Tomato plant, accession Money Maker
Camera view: bottom (45 deg); turntable rotation: 120 degrees
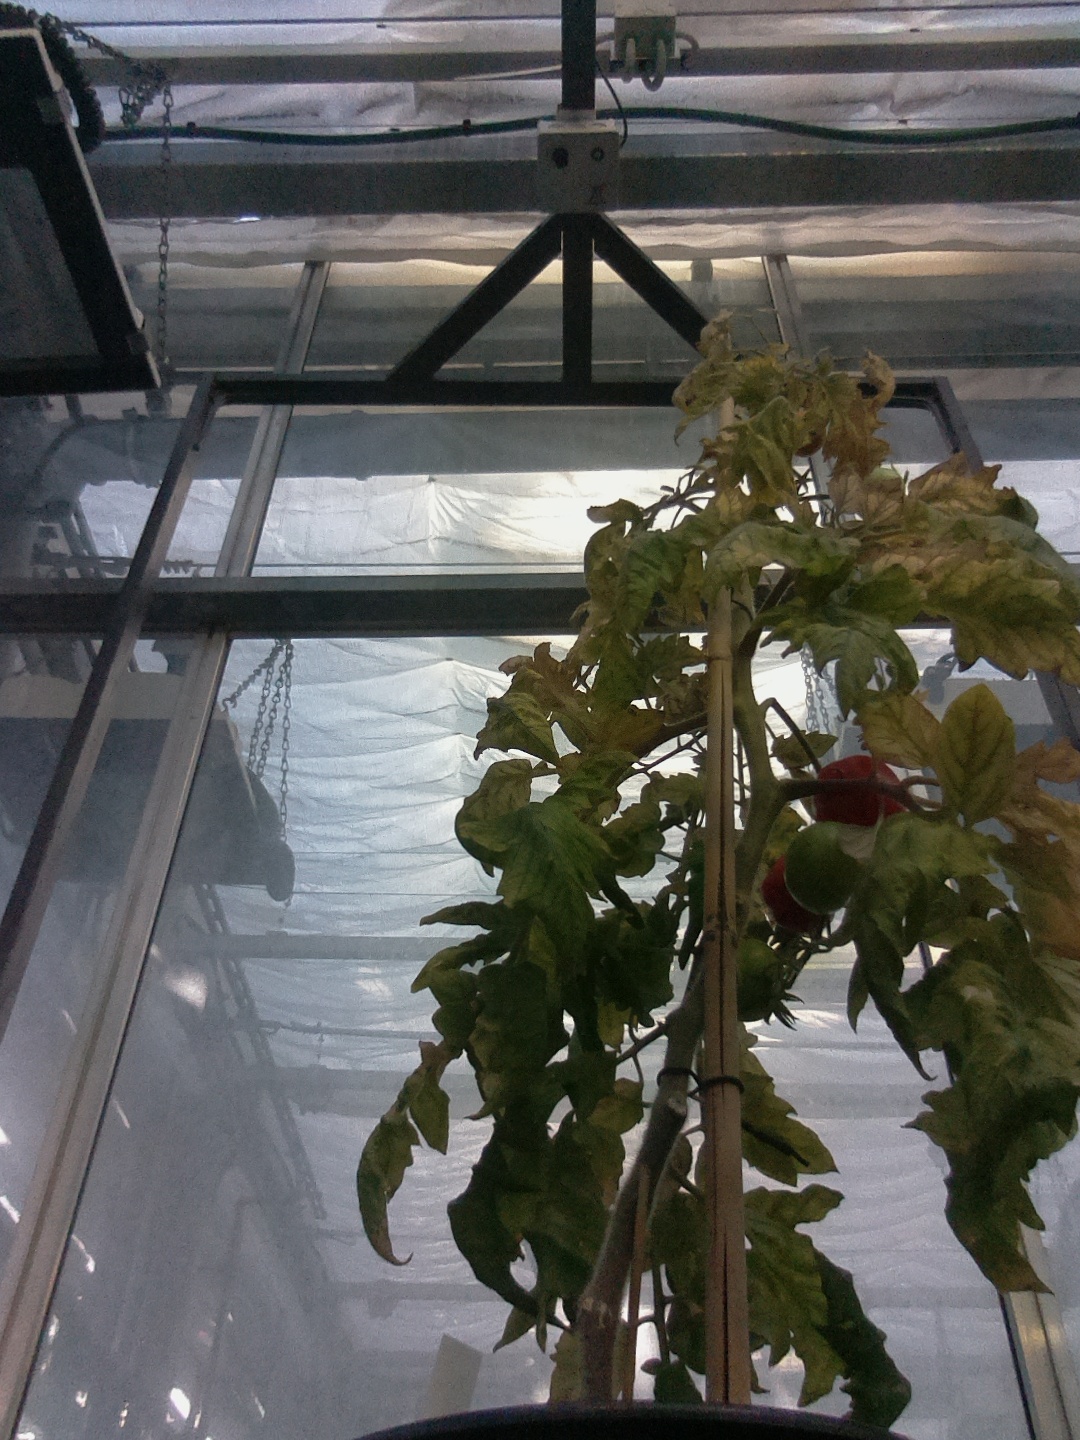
BBCH growth stage 83: 30%-40% of fruits show typical fully ripe color